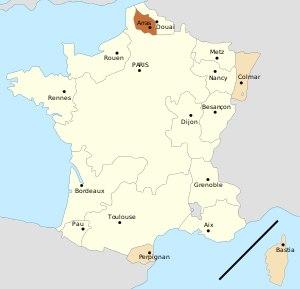
Les conseils souverains étaient des institutions judiciaires de la France d'Ancien Régime, similaires aux parlements. Les conseils souverains étaient des institutions destinées à juger en dernière instance, instituée dans les régions conquises à partir du règne de Louis XIV et dans les colonies. Ces institutions d'assez petite taille, souvent épargnées par la vénalité des offices, appliquaient un droit local spécifique ou le droit défini par l'usage du parlement de Paris.
Le Parlement de Navarre est l'ancien palais de justice de Pau qui a accueilli le parlement de Navarre et du Béarn à partir de 1620. Construit en 1585, il est situé en face du château de Pau et est désormais utilisé par le conseil départemental des Pyrénées-Atlantiques.
Le royaume de France est le nom historiographique donné à différentes entités politiques de la France au Moyen Âge et à l'époque moderne. Selon les historiens, la date de création du royaume est associée à un de ces trois événements majeurs : l'avènement de Clovis en 481 et l'extension des royaumes francs, le partage de l'Empire carolingien en 843 et l'élection d'Hugues Capet en 987. Il prend fin lors de la Révolution française en 1792 avant de réapparaître brièvement de 1814 à 1848.
Pierre de Bologne, dit Pierre de Bologne IIⁿᵈ, né en 1706 en Martinique - mort le 18 août 1792 à Dardenac, Gironde est un poète français du XVIIIᵉ siècle, membre du parlement de Metz.
Le conseil souverain d’Alsace est un conseil créé en septembre 1657 par Louis XIV à la suite de la réunion de l’Alsace à la France par les traités de Westphalie de 1648.
Le Parlement de Dijon est un Parlement de l'ancien régime fondé en 1354 par le duc Philippe II de Bourgogne à Beaune, transféré à Dijon en 1480 par le roi Louis XI de France.
Le conseil souverain de Roussillon est une juridiction française d'Ancien Régime créée le 18 juin 1660 par l'édit de Saint-Jean-de-Luz. Louis XIV y voyait le moyen de consolider l'annexion du Roussillon, officialisée par le Traité des Pyrénées de 1659. Il fut donc à l'origine un instrument efficace de répression des complots jugés hostiles à la France telle la Conspiration de Villefranche en 1674, ou la révolte des Angelets, ces "derniers défenseurs des libertés provinciales" selon l'expression de Mᵍʳ Jules de Carsalade du Pont.
Le parlement de Besançon est un parlement de l'Ancien Régime fondé au XVIIᵉ siècle par Louis XIV à Besançon.
Un parlement est, sous l'Ancien Régime dans le royaume de France, une cour de justice d'appel, dite aussi improprement cour souveraine, puis cour supérieure à partir de 1661, qui rend la justice au nom du roi, dans un territoire délimité. Le plus haut degré de juridiction était le Conseil du roi, véritable cour souveraine, qui pouvait soit être saisi par le justiciable, soit se saisir d'office de toutes les causes pendantes devant une juridiction du royaume.
Le parlement de Bretagne est l'assemblée constituée dès le XIIIᵉ siècle par les souverains ducs de Bretagne. Initialement sous le nom de « parlement général » il devient un parlement de l'Ancien Régime français créé — sous sa forme finale — en mars 1554 par un édit d'Henri II, à la demande des Bretons. Il est financé intégralement par la Bretagne. L'assemblée siège de manière permanente dans le palais du Parlement de Bretagne à Rennes à partir de 1655 jusqu'à sa dissolution par la Révolution française en février 1790. Le Parlement et les États de Bretagne sont supprimés par les révolutionnaires sans l'approbation des bretons, remplacés par 5 Conseils Généraux.
Le Parlement de Paris est une institution française de l'Ancien Régime. Il fait partie des cours souveraines, rebaptisées cours supérieures à partir de 1661. Il s'agit d'une des institutions les plus importantes et les moins bien connues de l'ancienne monarchie.
Le Parlement de Normandie appelé aussi Parlement de Rouen, car institué dans cette ville par édit royal, alors que son prédécesseur l'échiquier de Normandie pouvait se tenir dans différentes villes de cette province, est un Parlement de l'Ancien Régime.
Le Parlement d'Aix ou Parlement de Provence était un parlement d'Ancien Régime mis en place à Aix en 1501, à la suite de l'union perpétuelle du comté de Provence au Royaume de France en 1487.